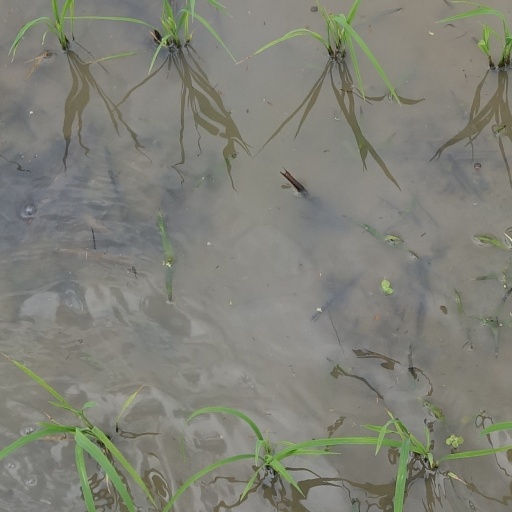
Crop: rice